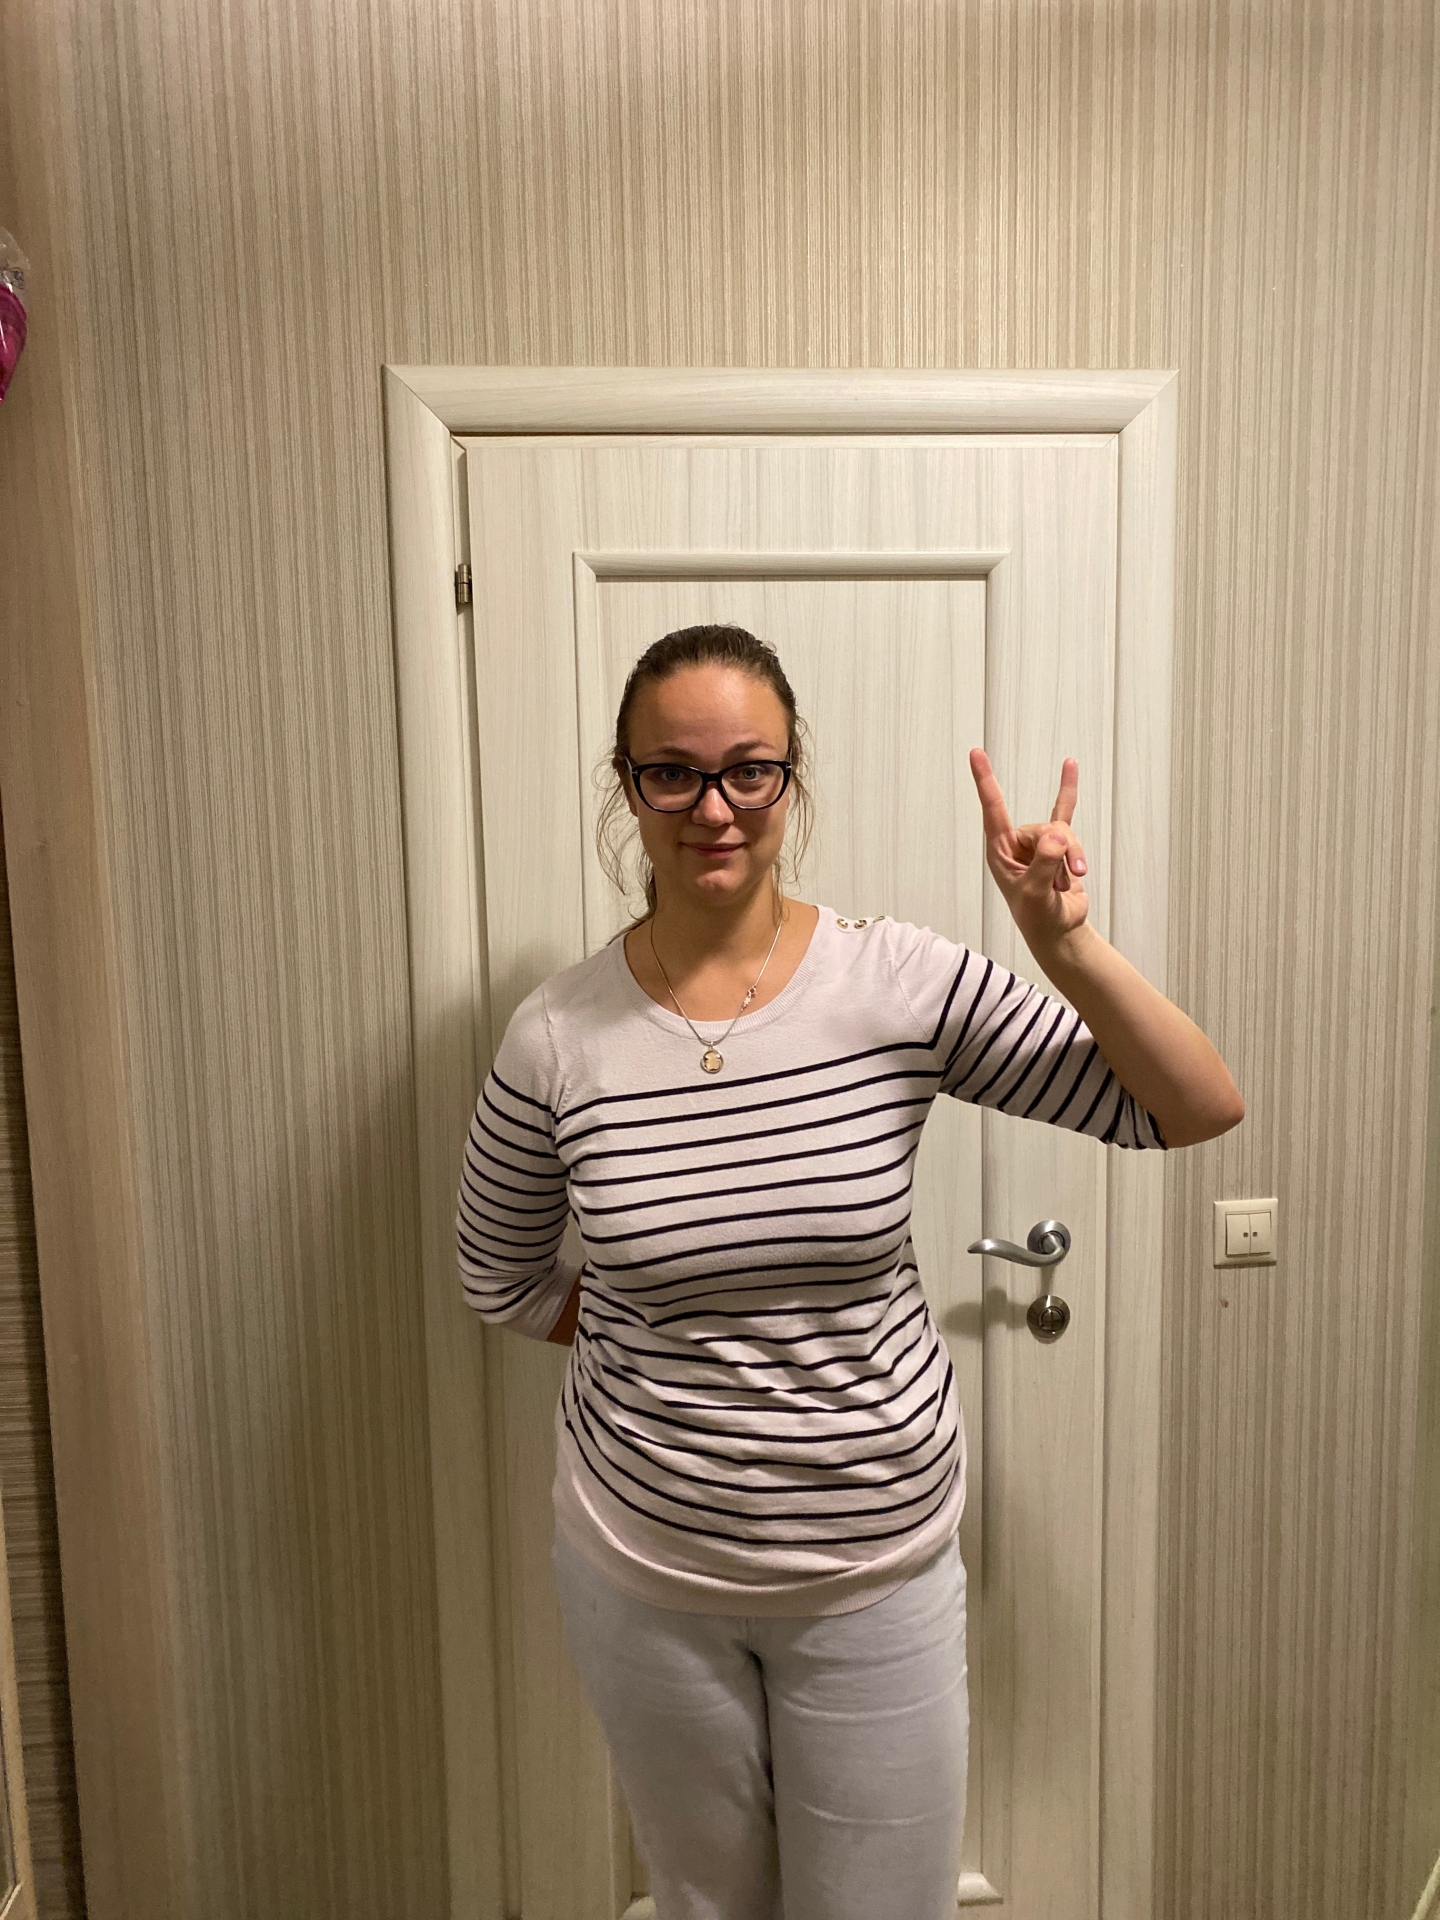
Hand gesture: rock